Helen Holmes (actress)

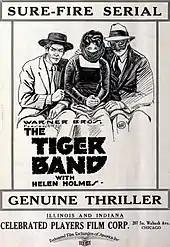
Holmes featured in the serial "The Tiger Band" (1920)

In March 1914, at a time when the women's suffrage movement was much in the news, Kalem Studios' competitor Pathé Frères released an adventure film serial titled "The Perils of Pauline". Starring Pearl White as a bold and daring heroine, the Pathé serial became an enormous box-office success. As a result, Kalem Studios jumped on the bandwagon and in November 1914 released their own adventure series called "The Hazards of Helen".